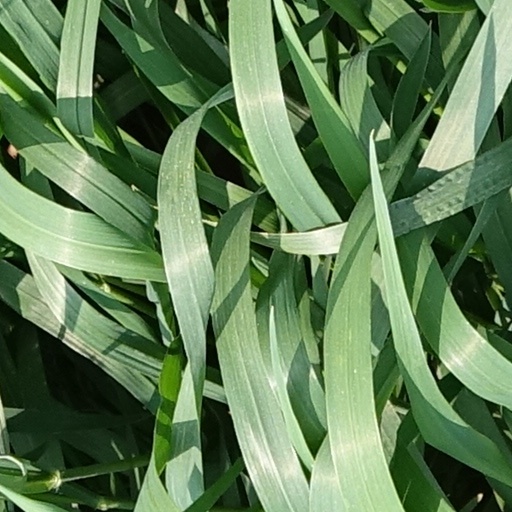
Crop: wheat